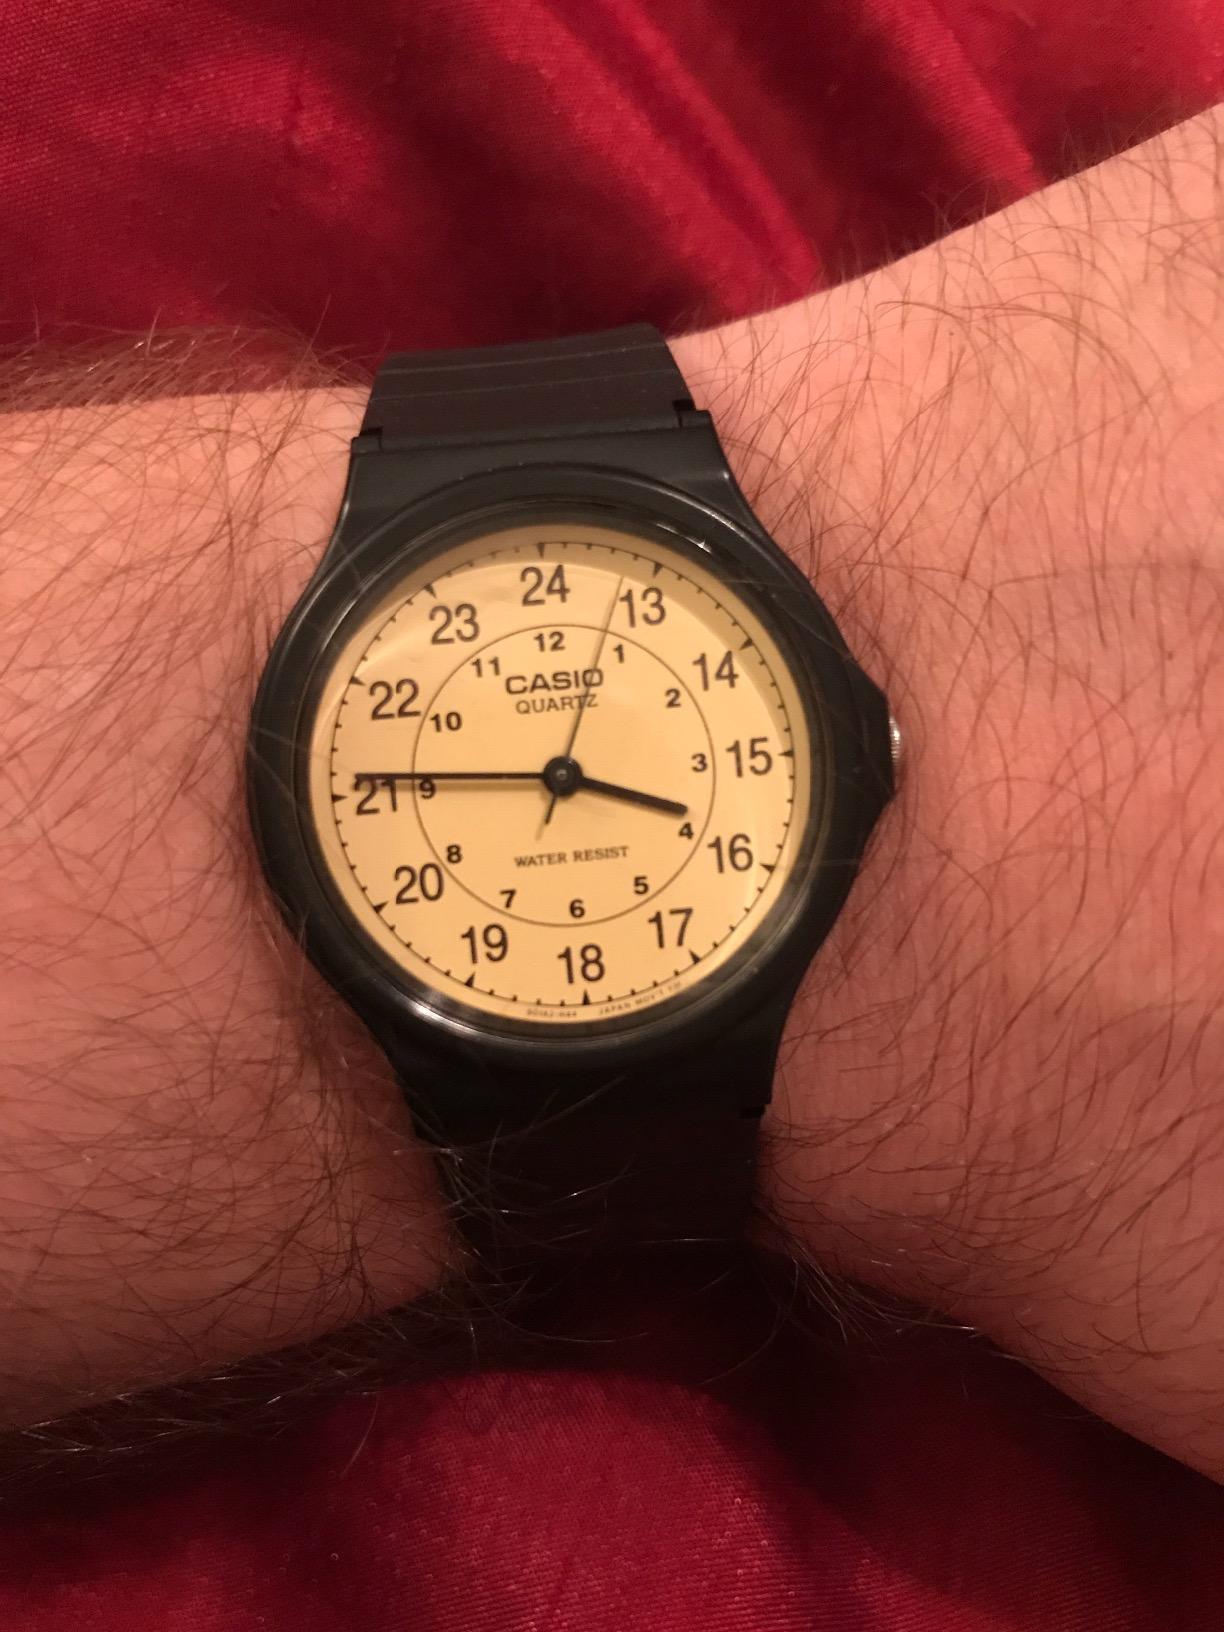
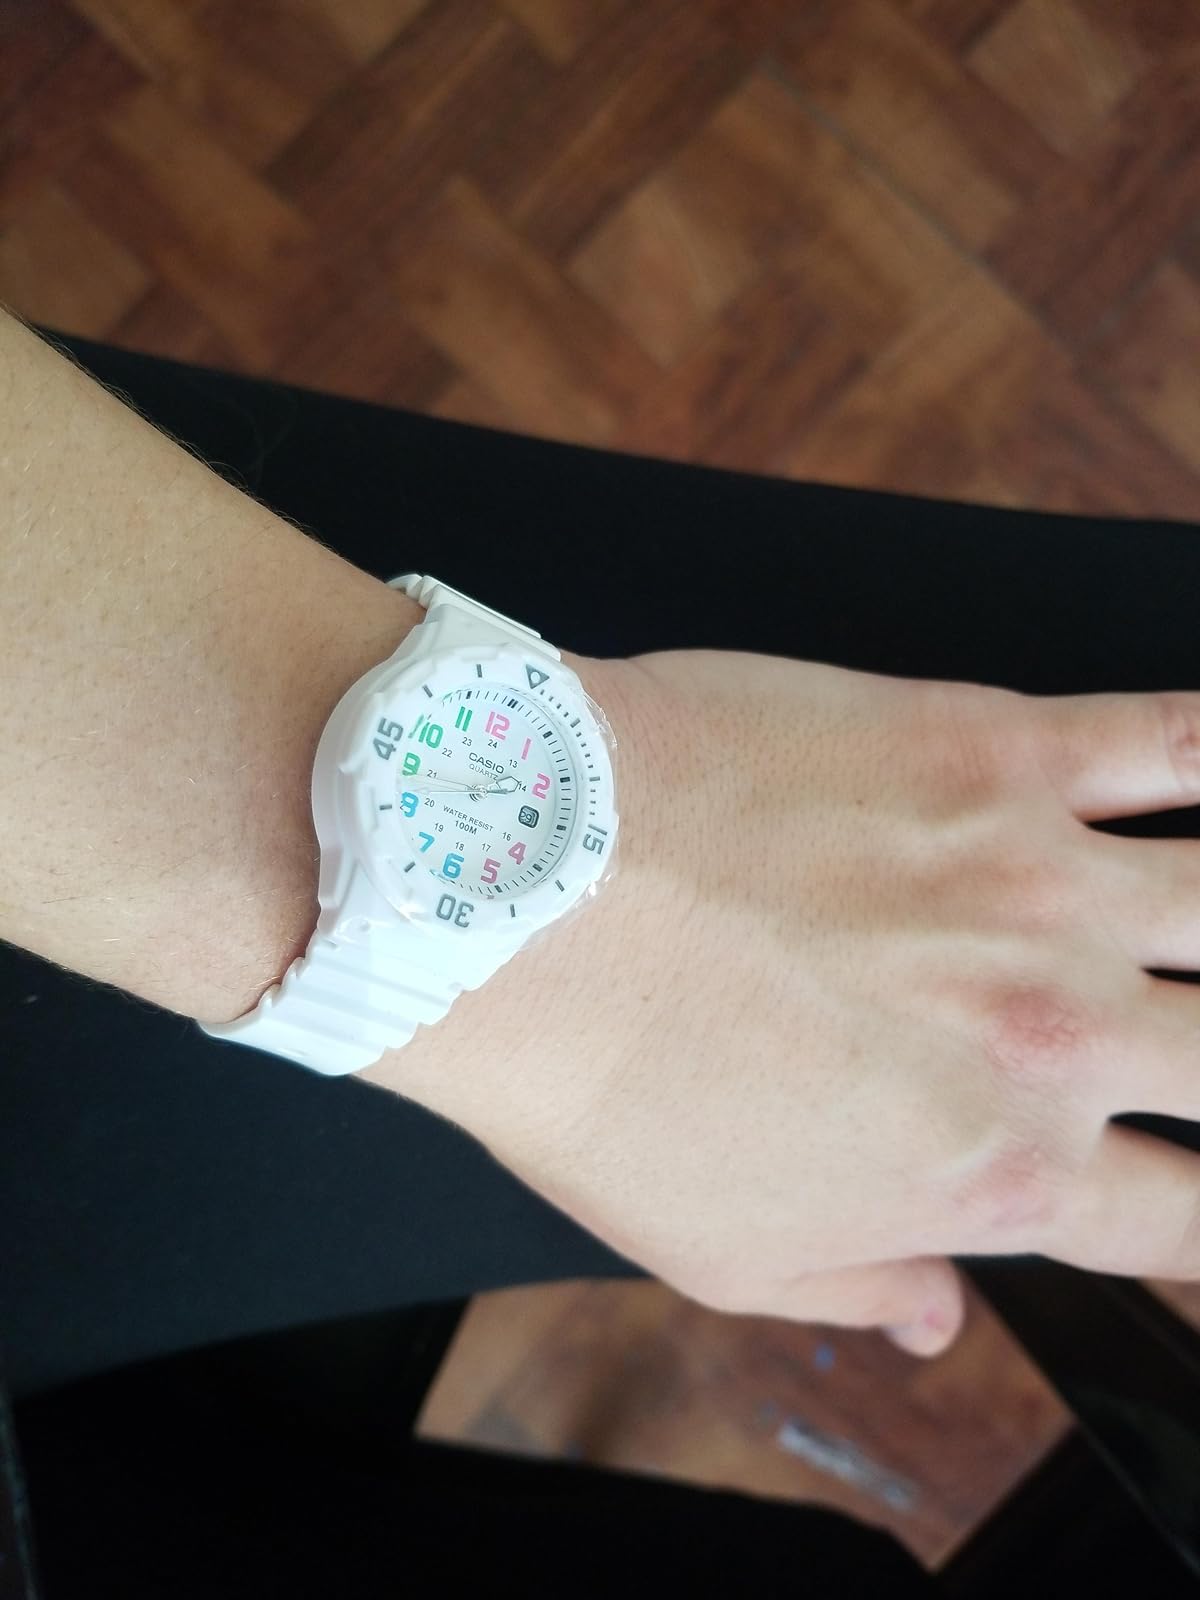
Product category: accessories_watch
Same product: no